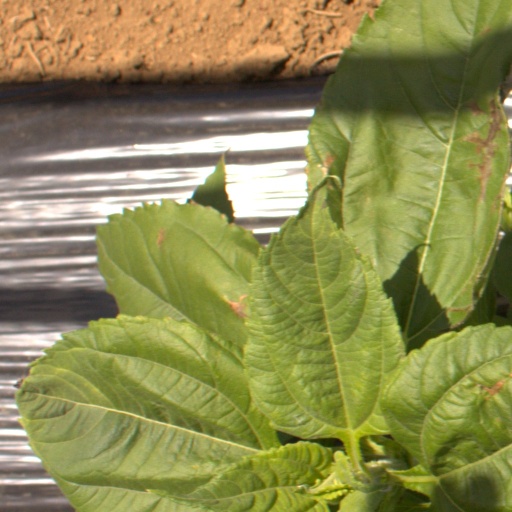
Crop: Jerusalem artichoke